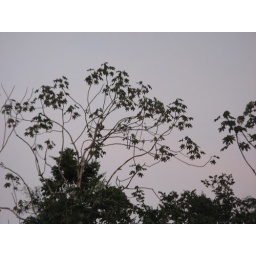
A monkey in a tree